Yata Station

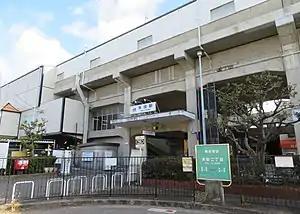

is a railway station on Kintetsu Minami Osaka Line in Higashisumiyoshi-ku, Osaka-shi, Ōsaka-fu, Japan.